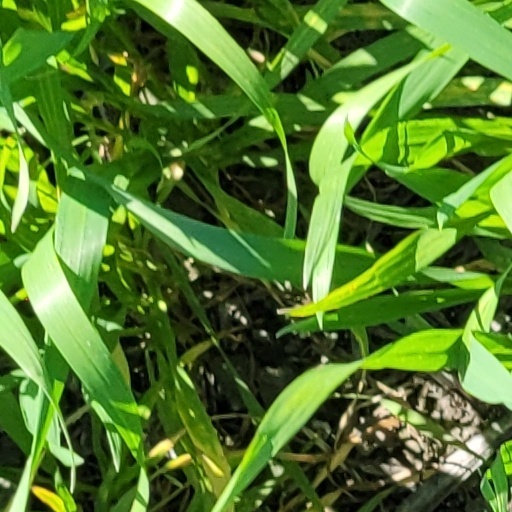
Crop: wheat